A Somewhat Gentle Man

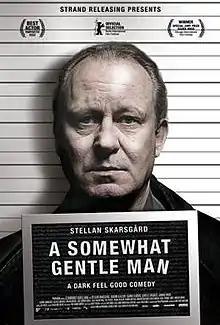
Norwegian theatrical release poster

A Somewhat Gentle Man ( and also known as "Regnskap") is a 2010 Norwegian crime comedy film directed by Hans Petter Moland. It premiered on 19 March 2010, and was the sixth feature-film directed by Hans Petter Moland. It was nominated for the Golden Bear at the 60th Berlin International Film Festival.